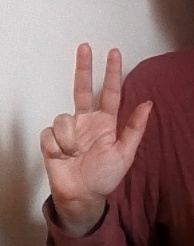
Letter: al